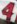
Number: 4